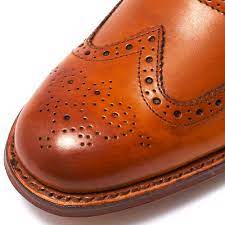
Label: Brogue